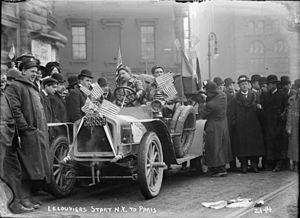
Eugène Lelouvier, est un aventurier normand qui mena une vie d'autodidacte explorateur et sportif.
Le New York-Paris 1908, dit The Great Race, est une course automobile ancêtre des croisières automobiles d'avant-guerre puis des rallyes-marathons d'après-guerre et des rallyes-raids modernes actuels. Elle dure sept mois sur un parcours de 22 000 miles, soit une distance totale de 35 400 kilomètres.
Eugène et Michel Werner sont des constructeurs de motocyclette et plus tard d'automobiles.